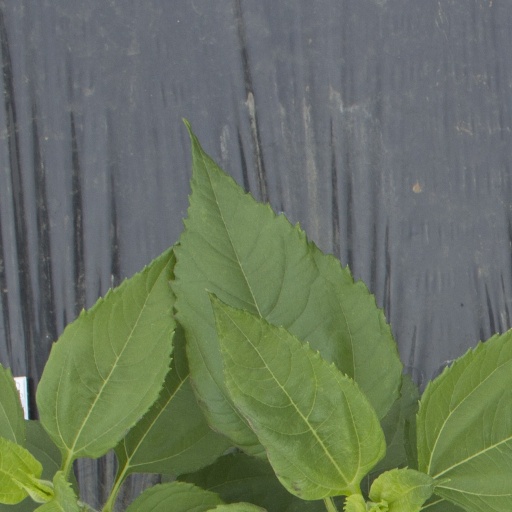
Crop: Jerusalem artichoke